Dervish movement (Somali)

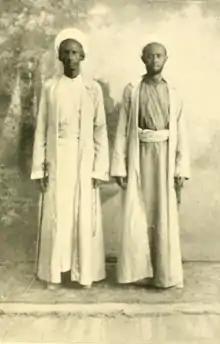
Dervish Khususi, Haji Sudi on the left with his brother in-law Duale Idres. Aden, 1892.

The Dervishes wore white turban and its army utilized horses for movement. They assassinated opposing clan leaders. Dervish soldiers used the "dhaanto" and "geeraar" traditional dance-song to raise their "esprit de corps" and sometimes sang it on horseback. Hasan commanded the Dervish movement soldiers in a martial manner, ensuring that they were religiously committed, powered up for warfare and men of character sworn with an oath of allegiance. To ensure unity among his troops, instead of letting them identify themselves by their different tribes, he made them identify themselves uniformly as Dervish. The movement obtained firearms from Sultan Boqor Osman Mahmud of Majerteen Sultanate, as well as the Ottoman Empire and Sudan. In addition, the Dervishes also obtained significant armaments' from the Adan Madoba section of the Habr Je'lo clan where, according to the contemporary source "Official History of the Operations in Somaliland": "Of the former the Adan Madoba were not only responsible for supplying him Abdullah Hassan with arms, but also assisted him on all his raids."